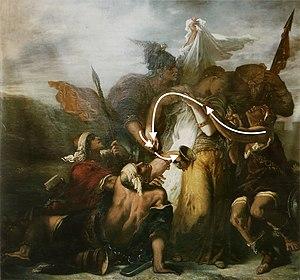
Le Cantique des cantiques est un tableau de Gustave Moreau peint en 1853 et conservé au musée des Beaux-Arts de Dijon. Il s'agit d'une des premières œuvres de salon de Gustave Moreau et l'influence de Théodore Chassériau y est patente. Le sujet choisi est assez original mais l'œuvre passa inaperçue du vivant de l'artiste. Elle représente une femme dans une torpeur mélancolique face à l'agression qu'elle subit de la part de gardes enivrés.